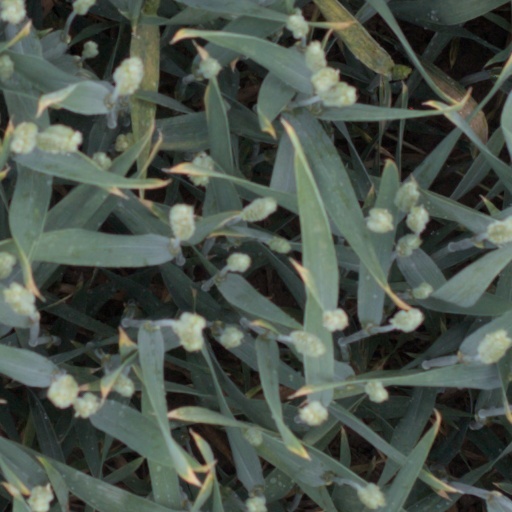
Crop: wheat